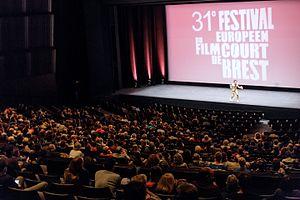
Soirée d'ouverture du Festival européen du film court de Brest dans le Grand théâtre du Quartz le mardi 8 novembre 2016.